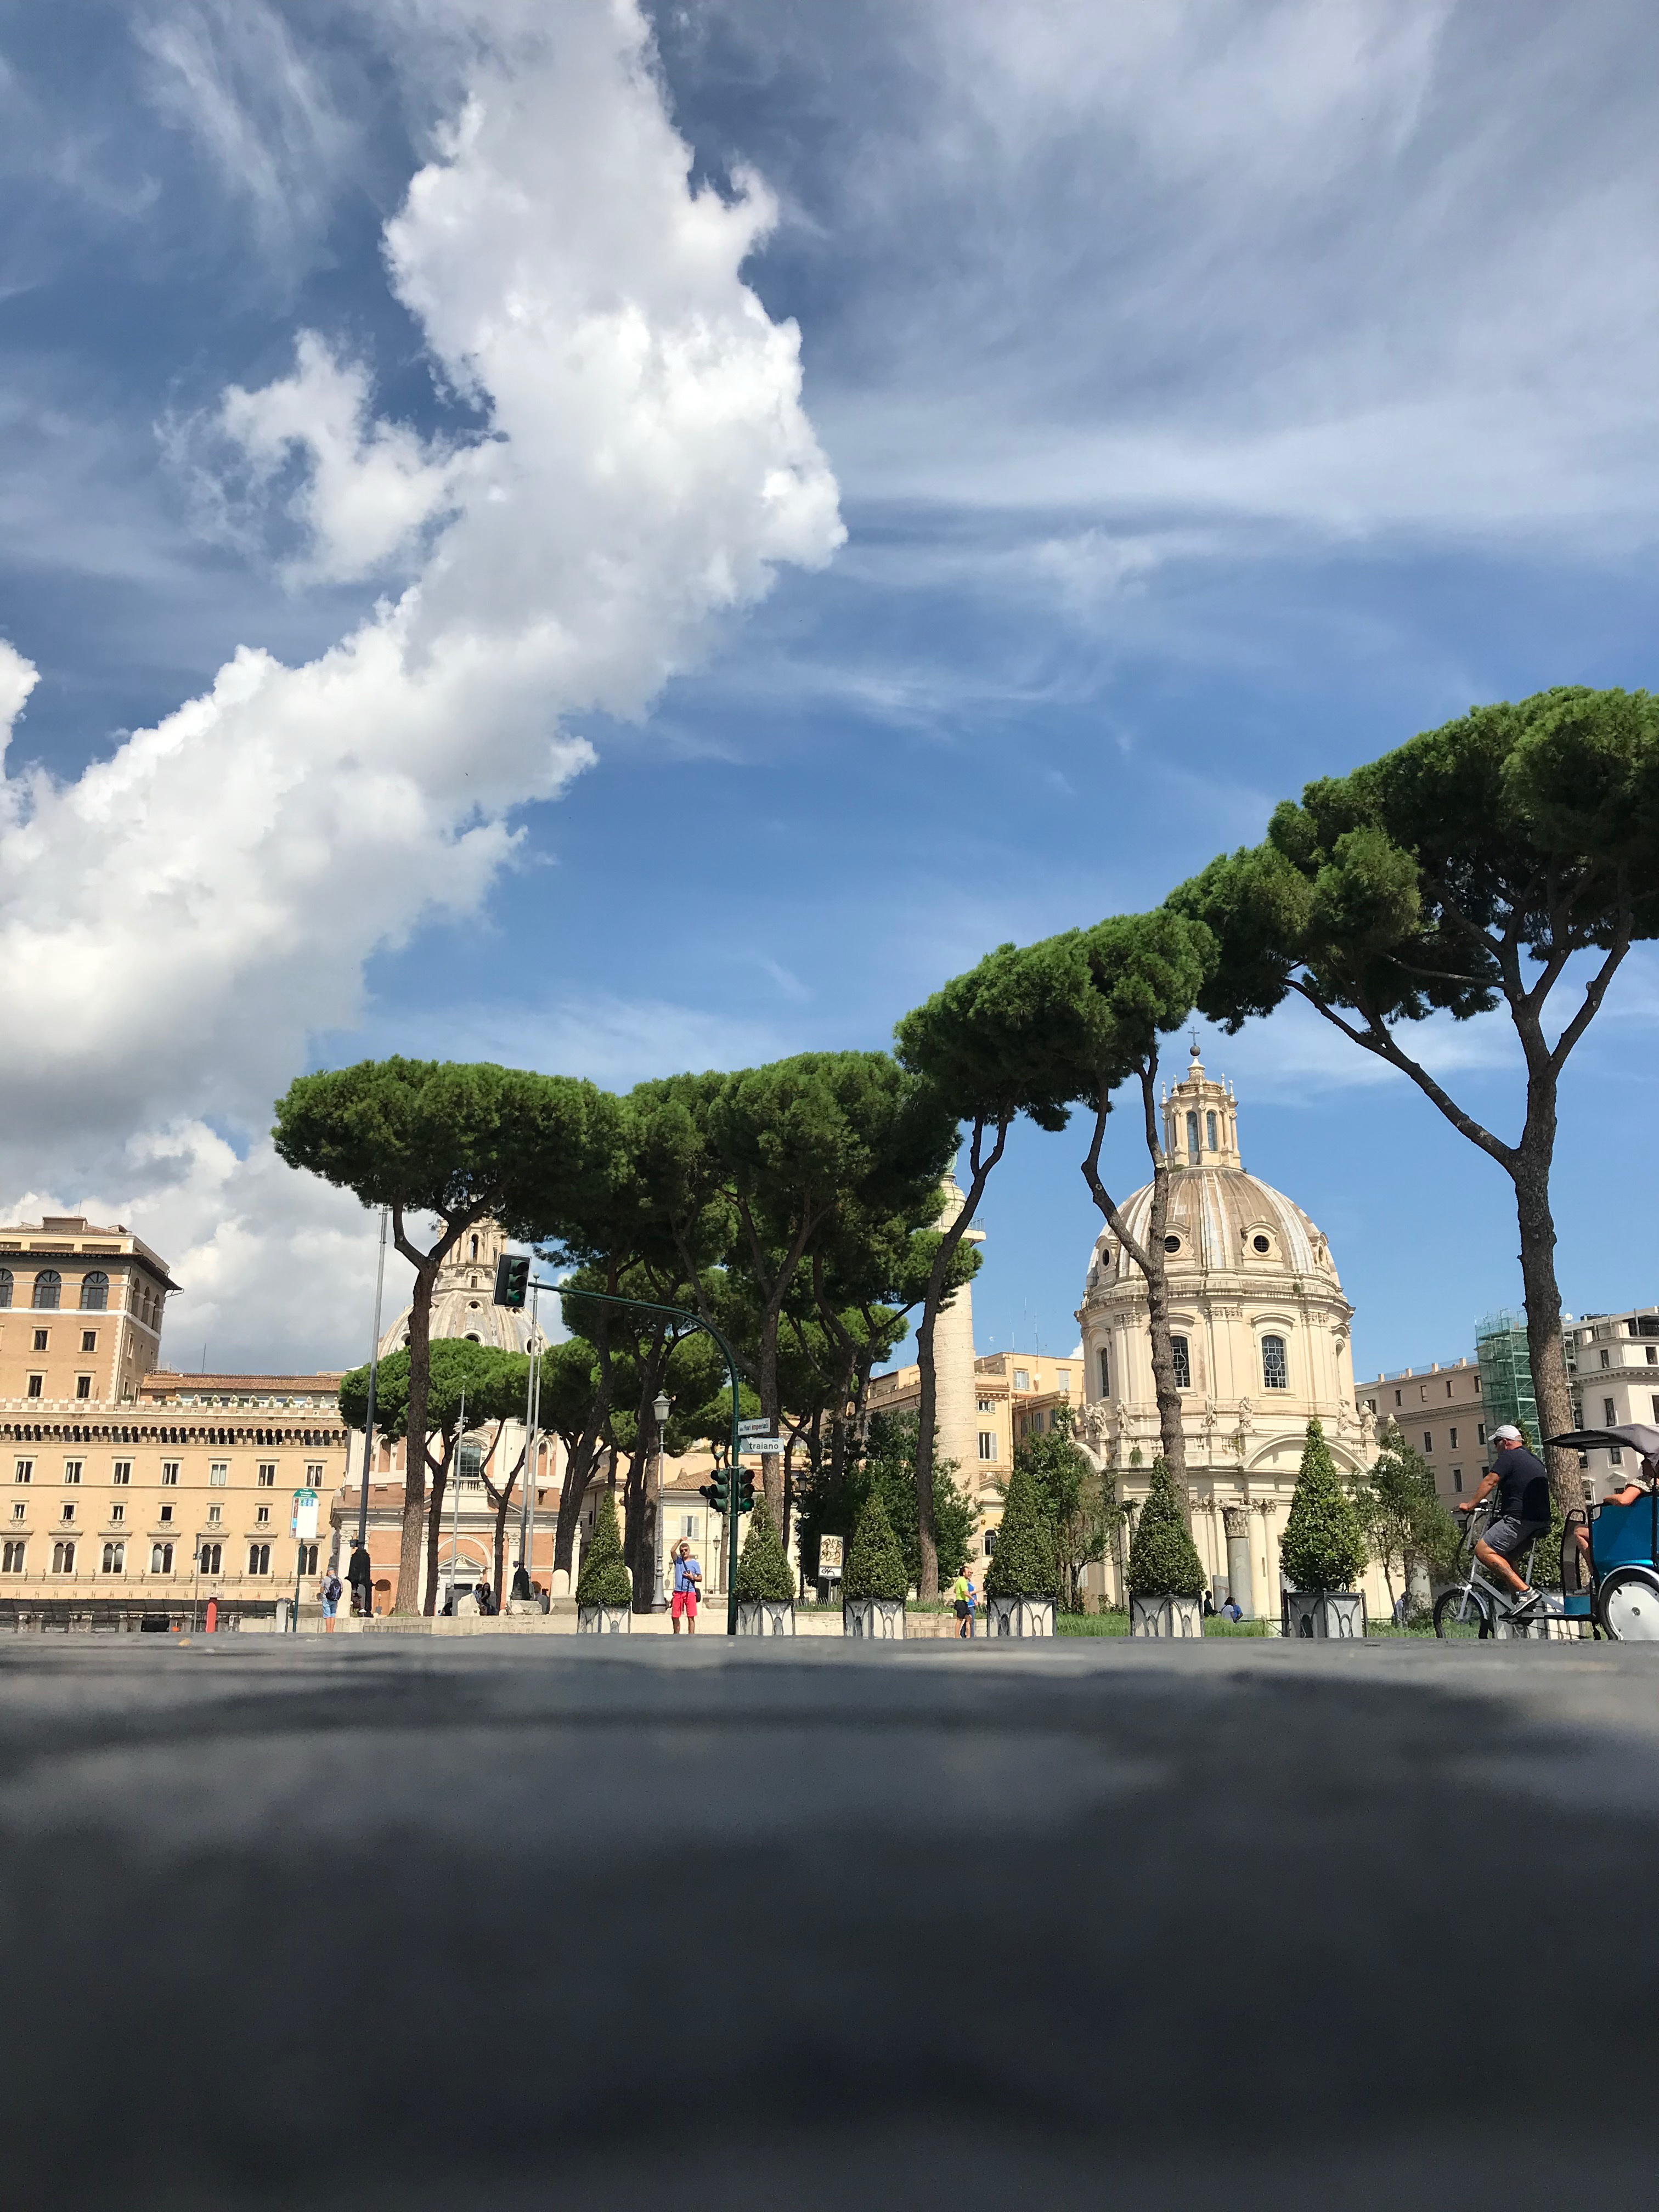
rome, italy, roman streets, italian streets, The Church of the Most Holy Name of Mary, Trajan Forum, sky, cloud, cypress, tree, landmark, woody plant, town, estate, city, plant, residential area, meteorological phenomenon, plaza, facade, building, palace, town square, landscape, tourism, chateau, house, mansion, stately home